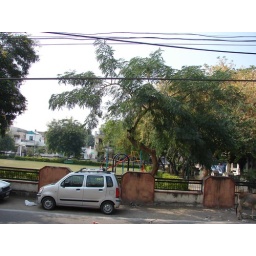
my car parked in front of my home